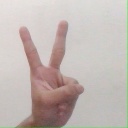
अक्षर: क